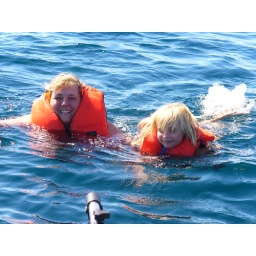
Me and Brittany swimming by the boat in the lake